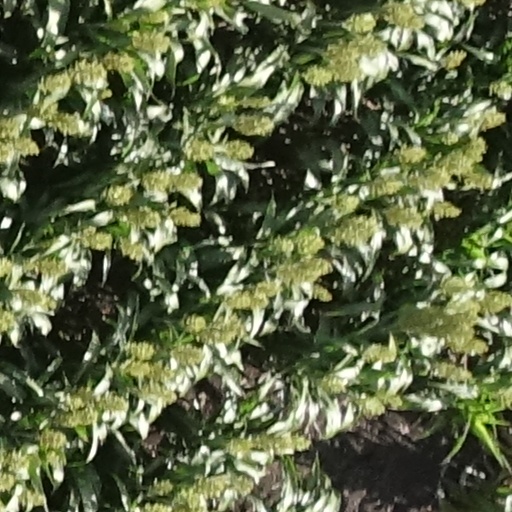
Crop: sorghum